District Council of Peterborough

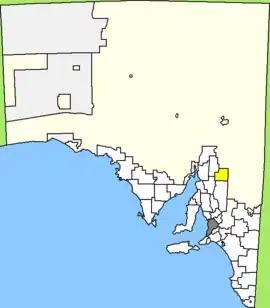
Location of District Council of Peterborough

The District Council of Peterborough is a local government area in the Yorke and Mid North region of South Australia. The principal town and council seat is Peterborough; it also includes the localities of Cavenagh, Dawson, Hardy, Minvalara, Nackara, Oodla Wirra, Paratoo, Parnaroo, Sunnybrae, Ucolta and Yongala.